Attica Central School District

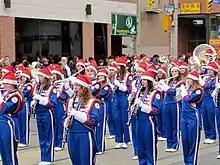
Attica Senior High Band at the 2009 Toronto Santa Claus Parade

The Attica High school band consists of a variety of musical instruments, and makes numerous trips. The band has been to Tampa Bay, Florida, Orlando, Florida, Toronto, Ontario, Canada, Pasadena, California, and Washington, D.C. The band performs throughout Wyoming County parades and fairs. They have won numerous awards, from local parades to national televised parades, for over forty-five years.